B Battery Royal Horse Artillery

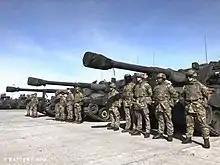
Detachments Front B Battery RHA Operation CABRIT 6, Tapa Camp Estonia 2020

B Battery deployed on Operation CABRIT 6 to Estonia as part of the NATO enhanced Forward Presence within the 1st Royal Regiment of Fusiliers (1RRF) Battle Group in March 2020. The Battery assumed the role from E Battery who completed Op CABRIT 5. The Battery later handed over to The Chestnut Troop in September 2020. Along with three companies from 1RRF, the Battlegroup was composed of C Squadron Queen's Royal Hussars and Armadillo Company from the Danish Royal Life Guards who were later replaced by Vidar Company from the Danish Guard Hussars Regiment in July 2020. The Battle Group's task was to deter adversaries, defend Estonia if need be and to reassure the Estonian population. The tour occurred during the COVID-19 pandemic which placed great restrictions on movements, exercises and resulted in the cancellation of Rest and Recuperation. The major annual exercise for the regular and reservist components of the Estonian Army, Ex SPRING STORM, was drastically scaled down to minimise the spread of coronavirus - this theme continued throughout the tour. B Battery conducted live firing in Estonia and Adazi, Latvia during June. The relatively quiet deployment was certainly unique as the soldiers were understandably very concerned for their families back in the U.K. during the COVID-19 crisis.